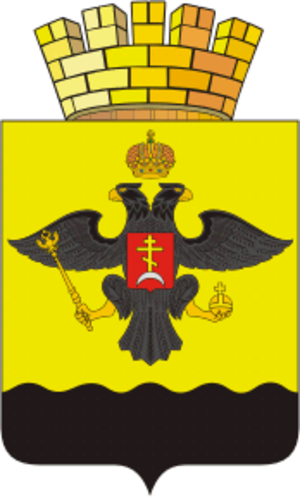
Novorossijsk
Novorossijsk er en havneby ved Sortehavet i det sydlige Rusland administrativt center for Novorossijsk okrug i Krasnodar kraj. Byen har 270.774 indbyggere og okrugen 334.506 indbyggere.